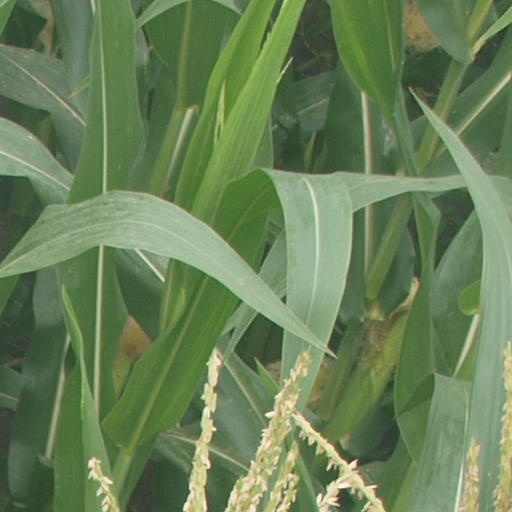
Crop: maize; corn